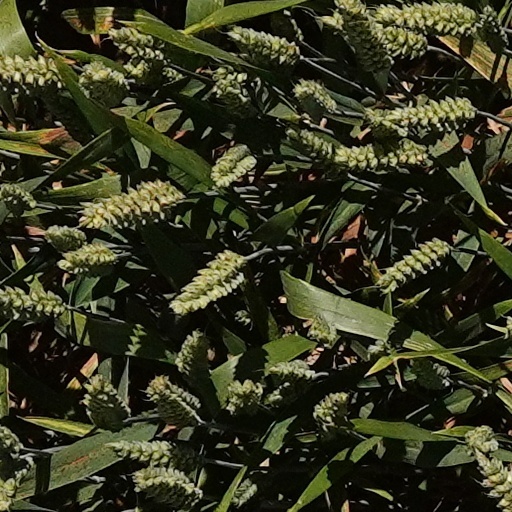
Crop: wheat